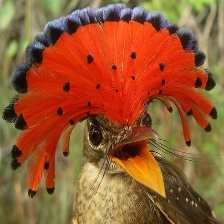
Species: ROYAL FLYCATCHER
Scientific name: ONYCHORHYNCHUS